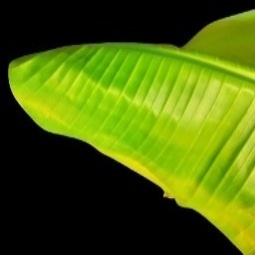
Label: Sulphur